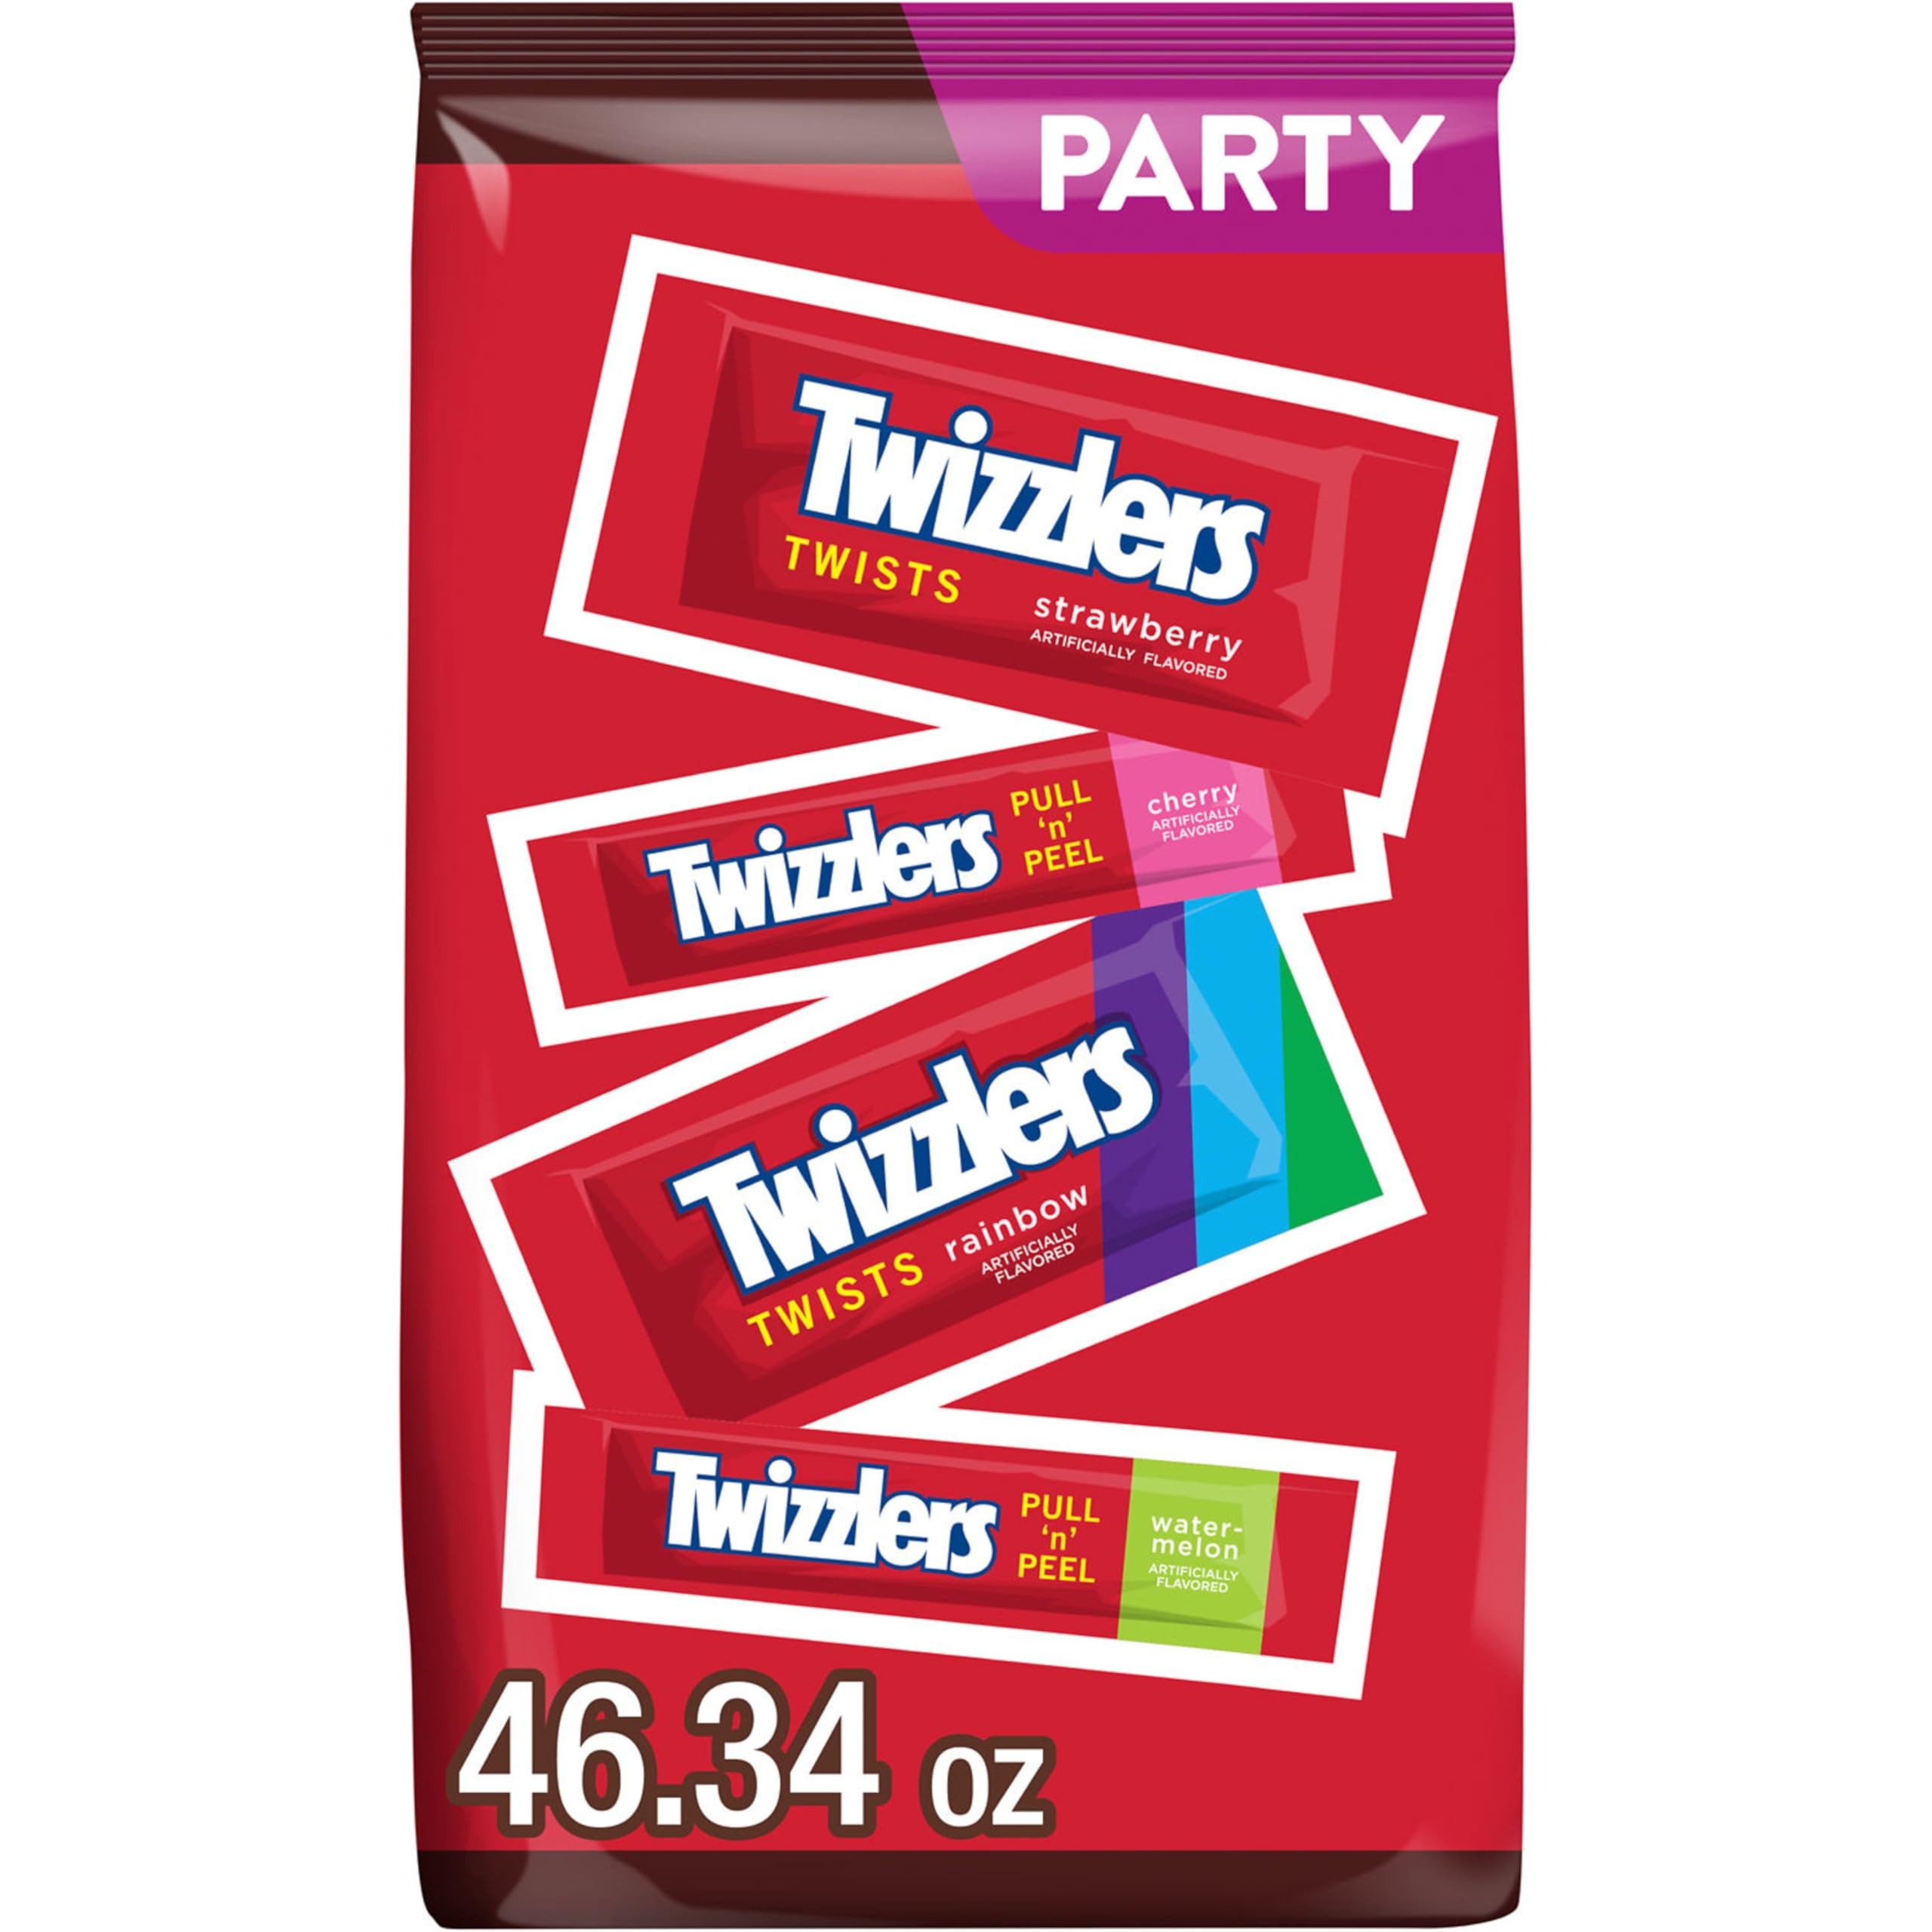
Item Name: TWIZZLERS Assorted Flavored Licorice Style, Candy Bulk Party Pack, 46.34 oz
Bullet Point 1: Contains one (1) 46.34-ounce bulk party pack of TWIZZLERS Assorted Flavored Chewy Candy
Bullet Point 2: Mix of fruit flavored chewy candies to put in birthday party favor bags, to take on your next road trip or to fill candy dishes to the brim
Bullet Point 3: Includes individually wrapped variety mix of TWIZZLERS Twists and TWIZZLERS PULL 'N' PEEL candies for fundraisers and concession stands
Bullet Point 4: Use TWIZZLERS chewy candy for graduations, back to school preparation, anniversary dates and birthday parties
Bullet Point 5: Enjoy a party mix of fruit flavored chewy candy that's the perfect Christmas, Valentine's Day, Easter and Halloween treat
Value: 46.34
Unit: Ounce

Price: 11.455